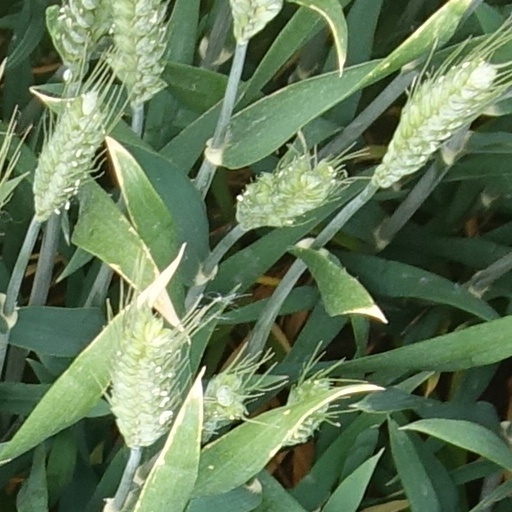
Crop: wheat